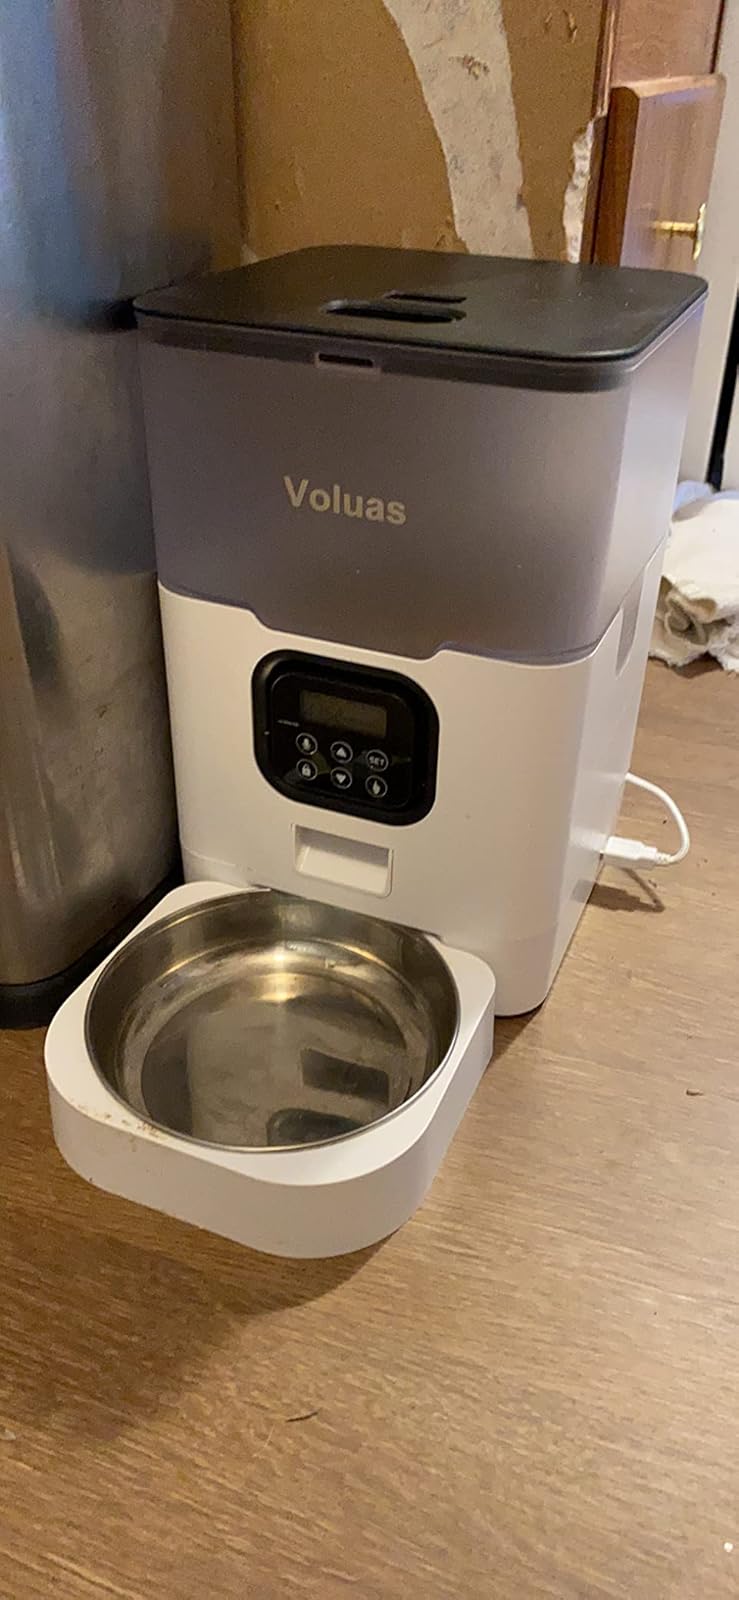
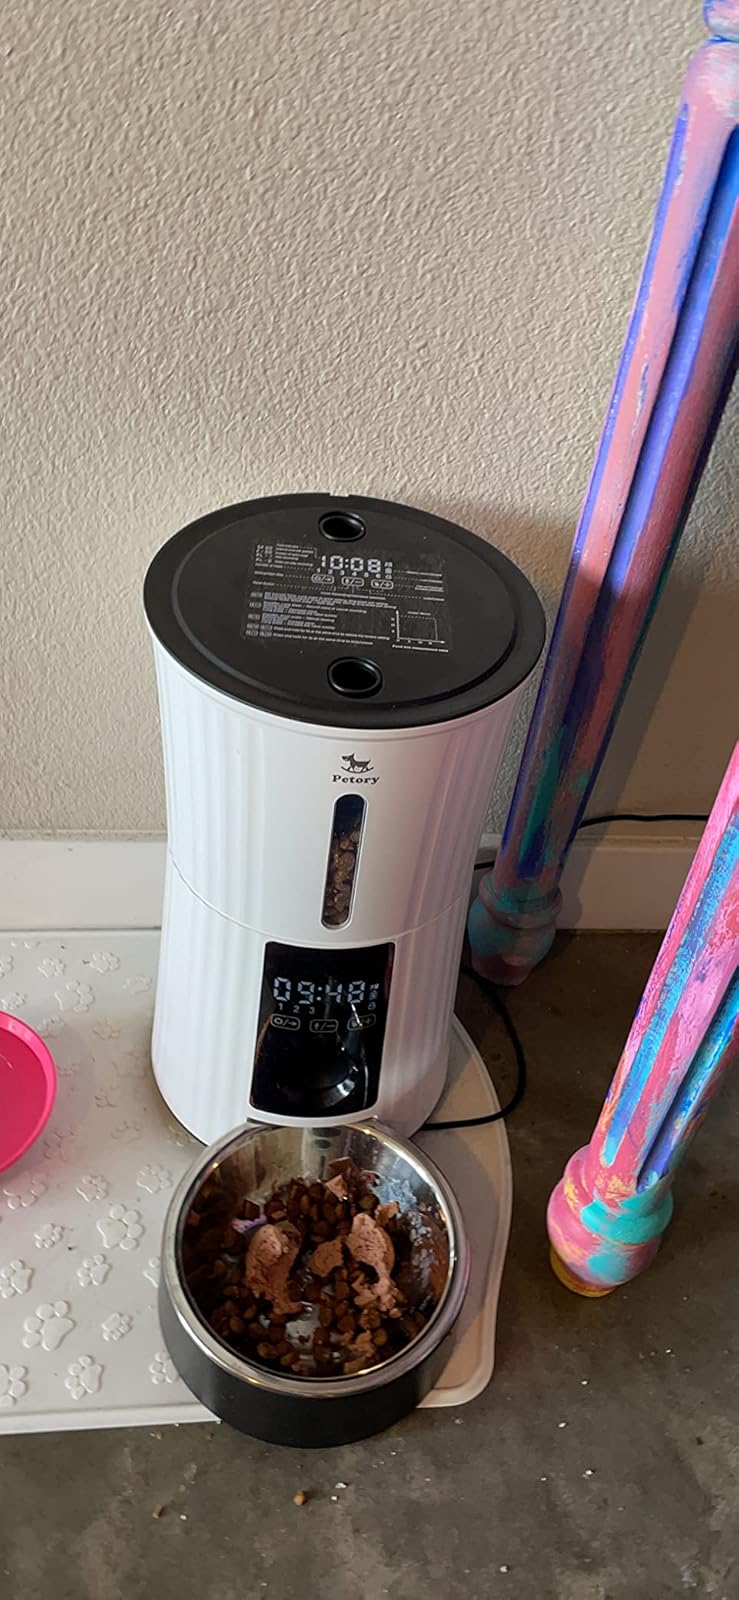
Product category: items_feeder
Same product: no